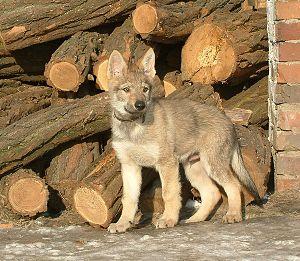
Un chien-loup est un canidé hybride issu de l'accouplement entre un chien et une louve ou entre un loup et une chienne. On appelle également chiens-loups les membres des lignées résultant de la reproduction de chiens-loups entre eux. Cette descendance, une fois stabilisée peut former une race de chien-loup domestique.